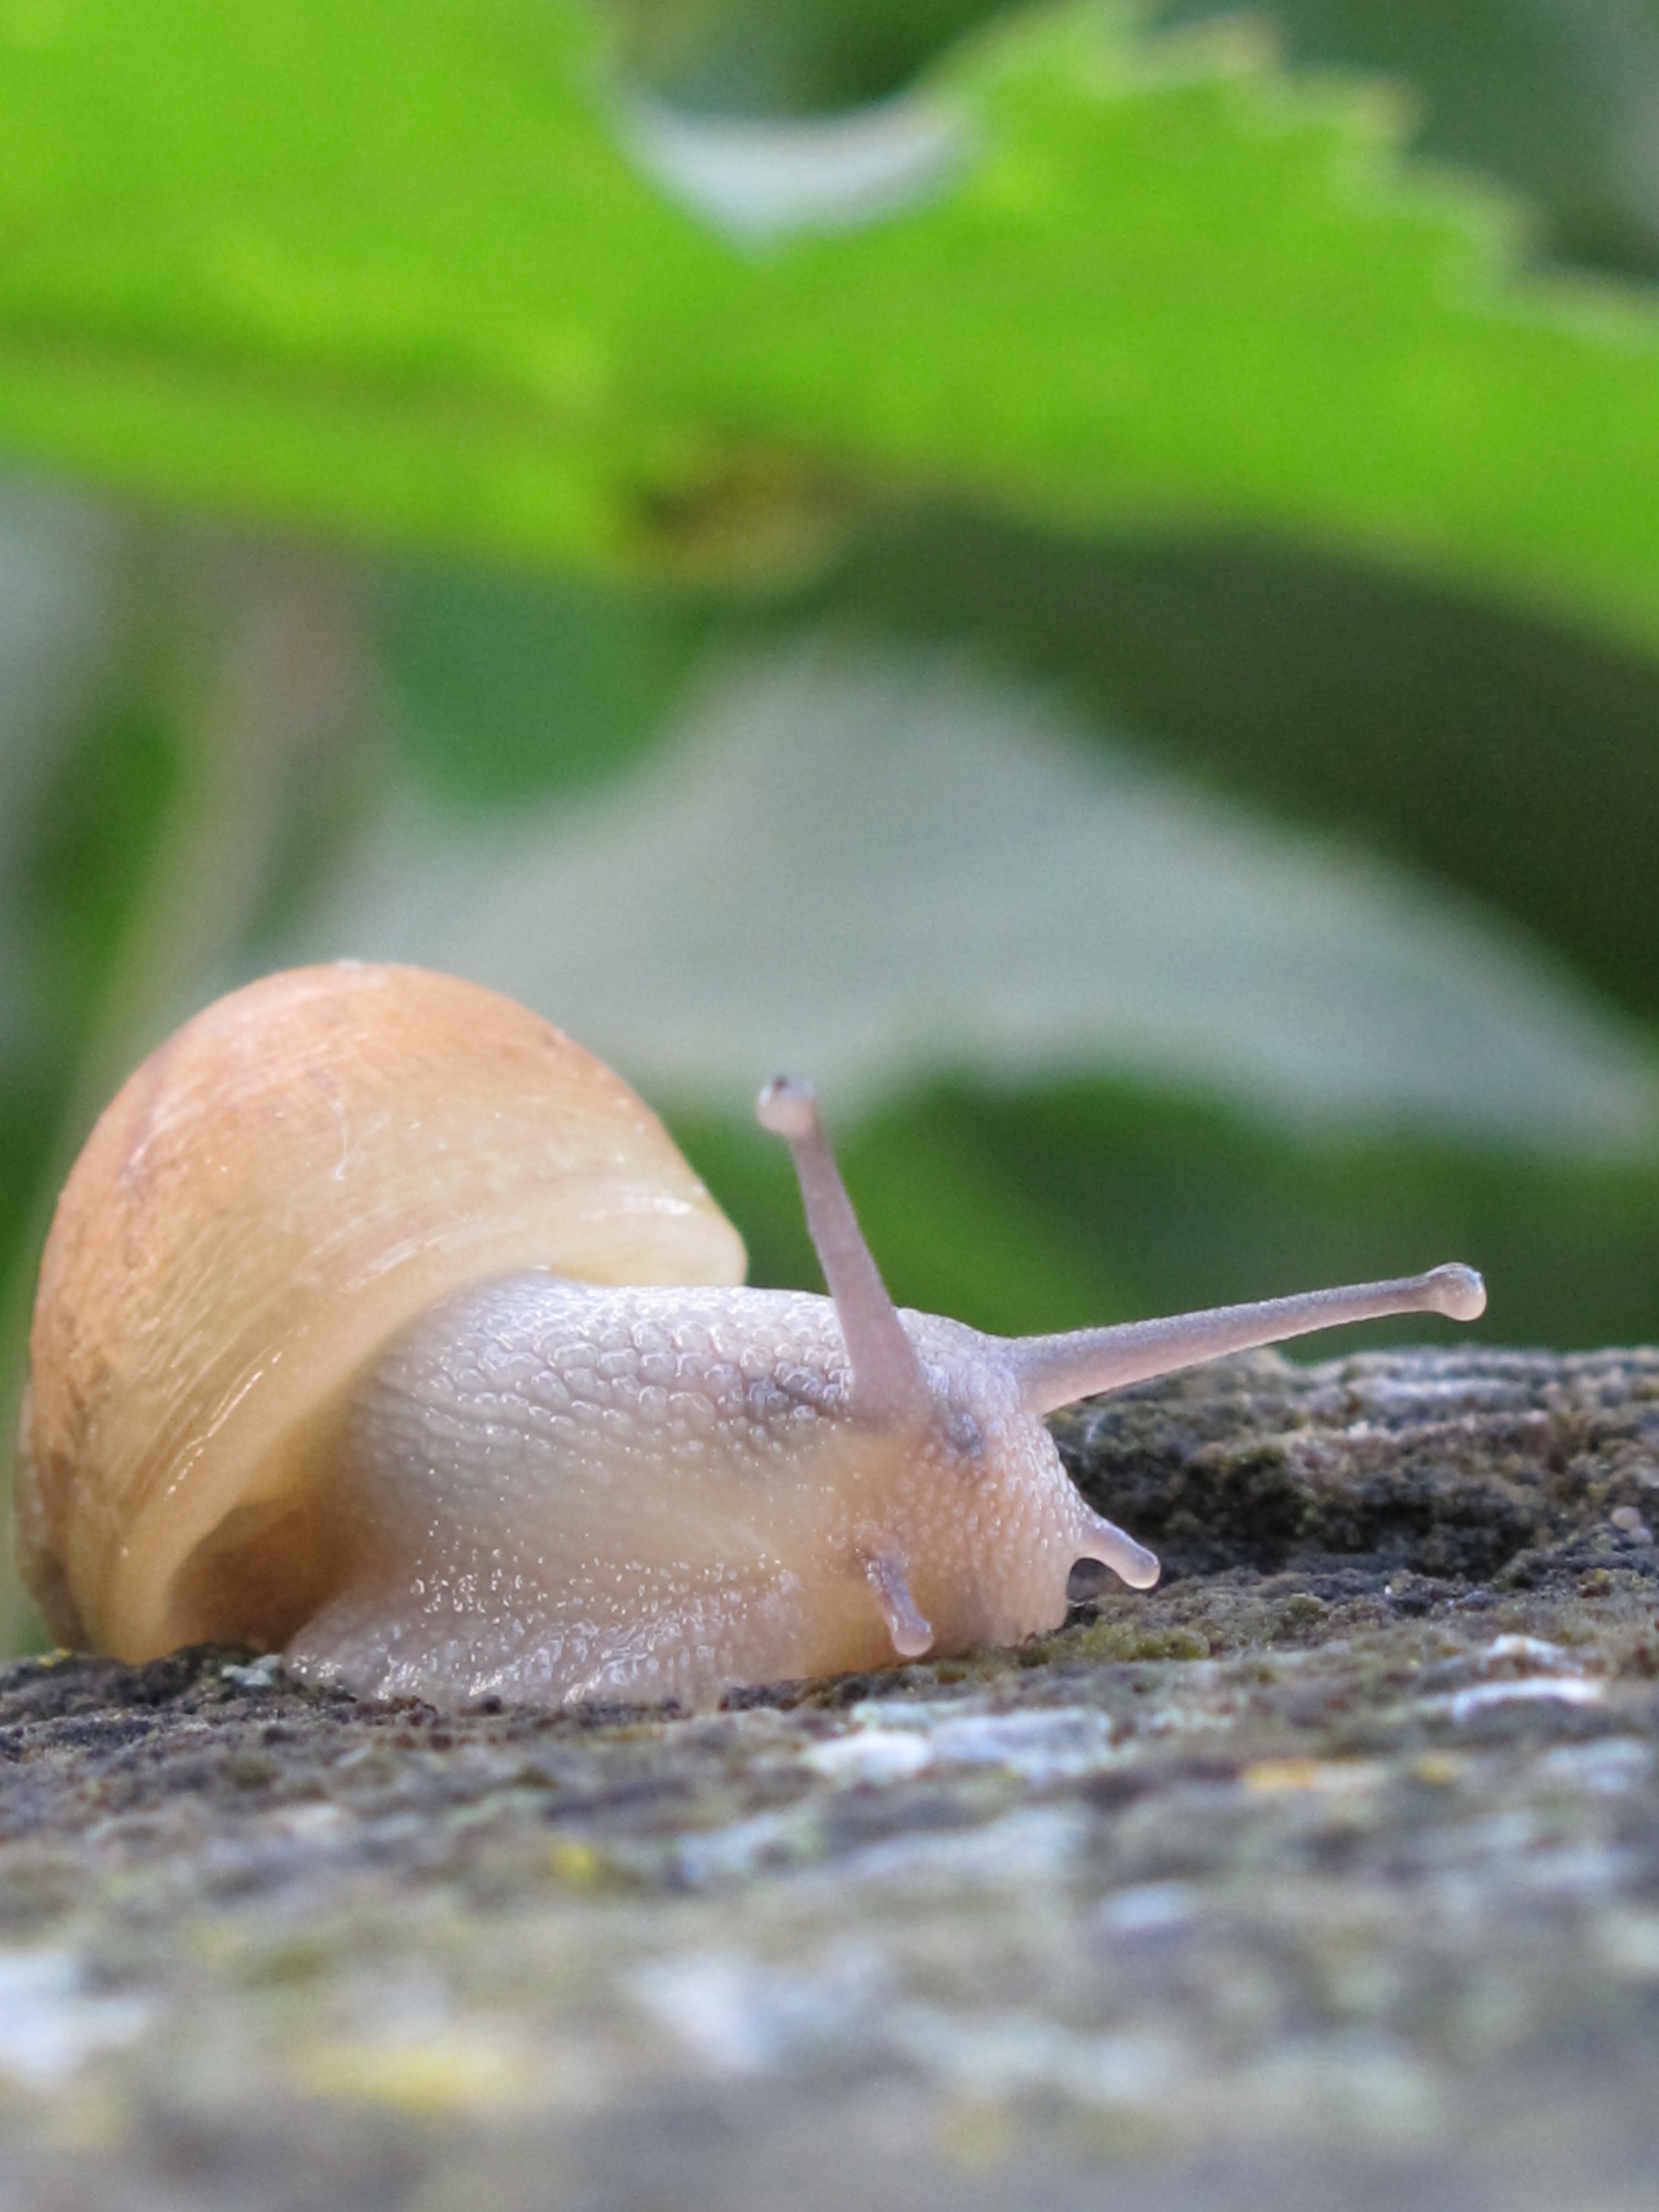
nature, leaf, trunk, animal, wildlife, green, beak, fauna, invertebrate, close up, snail, molluscs, slug, macro photography, snails and slugs